Ravenswood Post Office

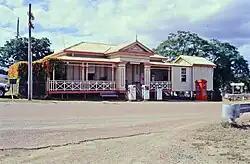
Ravenswood Post Office, 1997

Ravenswood Post Office is a heritage-listed post office at Macrossan Street, Ravenswood, Charters Towers Region, Queensland, Australia. It was built in 1885 by the Queensland Public Works Department. It was added to the Queensland Heritage Register on 21 October 1992.